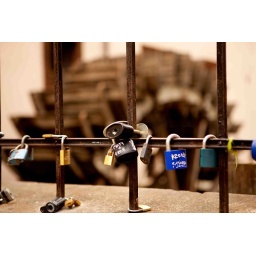
Young people put their locks on the fence by this old water mill to show their lasting love.